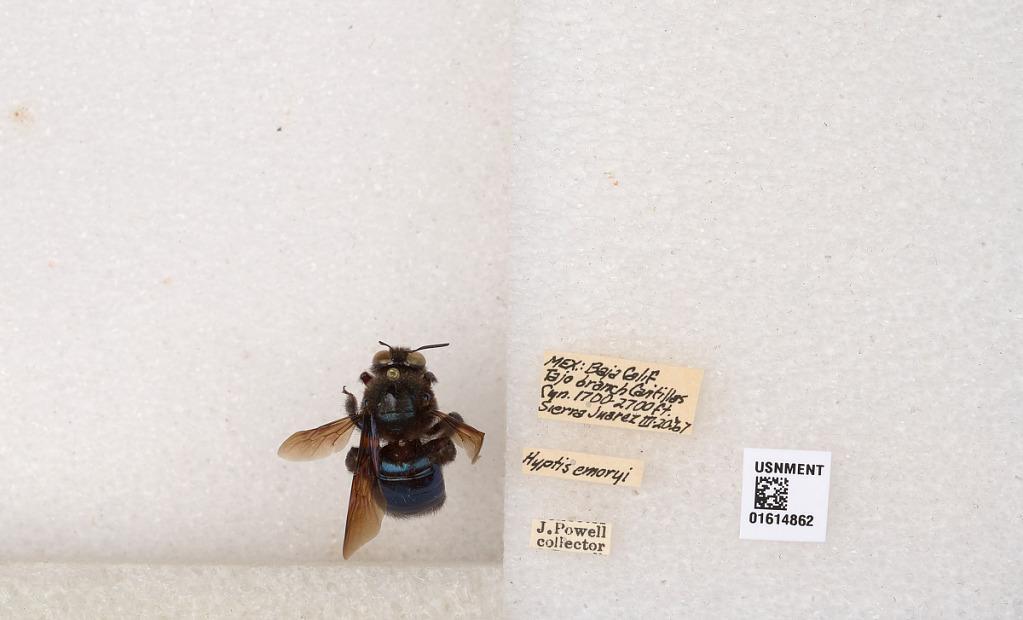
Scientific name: Xylocopa
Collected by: J. Powell
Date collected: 1967-3-20
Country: Mexico
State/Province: Baja California
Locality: Tajo branch Cantillas Canyon, Sierra Juarez